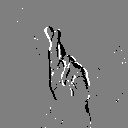
ASL letter: r